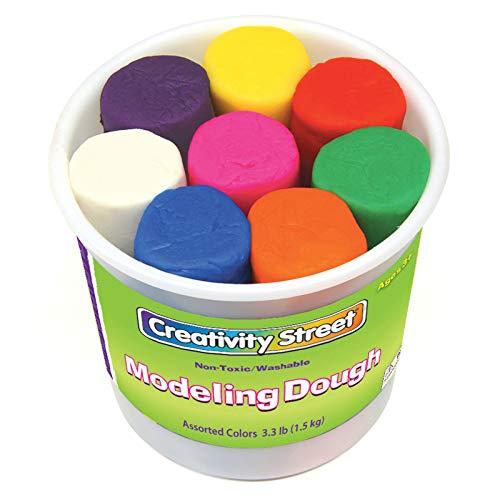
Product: Creativity Street Modeling Dough, Assorted Colors, 8 Pack (AC4095)
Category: Toys & Games | Arts & Crafts | Clay & Dough
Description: Soft and pliable dough.
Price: $11.83
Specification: ProductDimensions:5x5x4.5inches|ItemWeight:2.09pounds|ShippingWeight:3pounds(Viewshippingratesandpolicies)|DomesticShipping:ItemcanbeshippedwithinU.S.|InternationalShipping:ThisitemcanbeshippedtoselectcountriesoutsideoftheU.S.LearnMore|ASIN:B002A2C8S8|Itemmodelnumber:CK-4095|Manufacturerrecommendedage:36months-10years